Ernie LaPointe

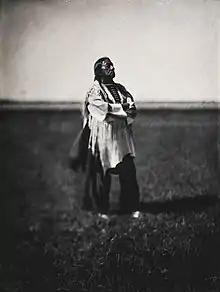
"Eternal Field", A wet-plate collodion photograph of Ernie LaPointe

Ernie LaPointe (born 1948) is an Indigenous American Sun Dancer, author, and orator, known for being the great-grandson of Sitting Bull (Tȟatȟáŋka Íyotake), chief of the Hunkpapa Lakota. LaPointe had a long journey from childhood through struggles overcoming alcohol and marijuana use related to PTSD while homeless, the embracement of his culture and the spiritual ways